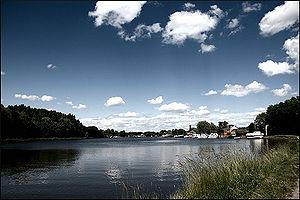
Le Bassin Rond, plan d'eau entre les communes d'Estrun (sur la photo à droite) et Bouchain (à gauche). Formé par le canal de la sensée et le canal de l'escaut.
Estrun est une commune française, située dans le département du Nord en région Hauts-de-France.